Delino DeShields

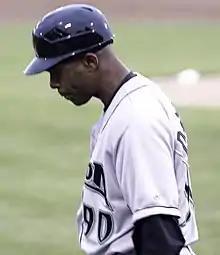
DeShields managing the Dayton Dragons in 2011

Delino Lamont DeShields (born January 15, 1969), also nicknamed "Bop", is an American former professional baseball second baseman and current baseball coach. He played for 13 seasons in Major League Baseball (MLB) for the Montreal Expos, Los Angeles Dodgers, St. Louis Cardinals, Baltimore Orioles, and Chicago Cubs between 1990 and 2002. He is currently the manager of the minor league Harrisburg Senators, the Double-A affiliate of the Washington Nationals.